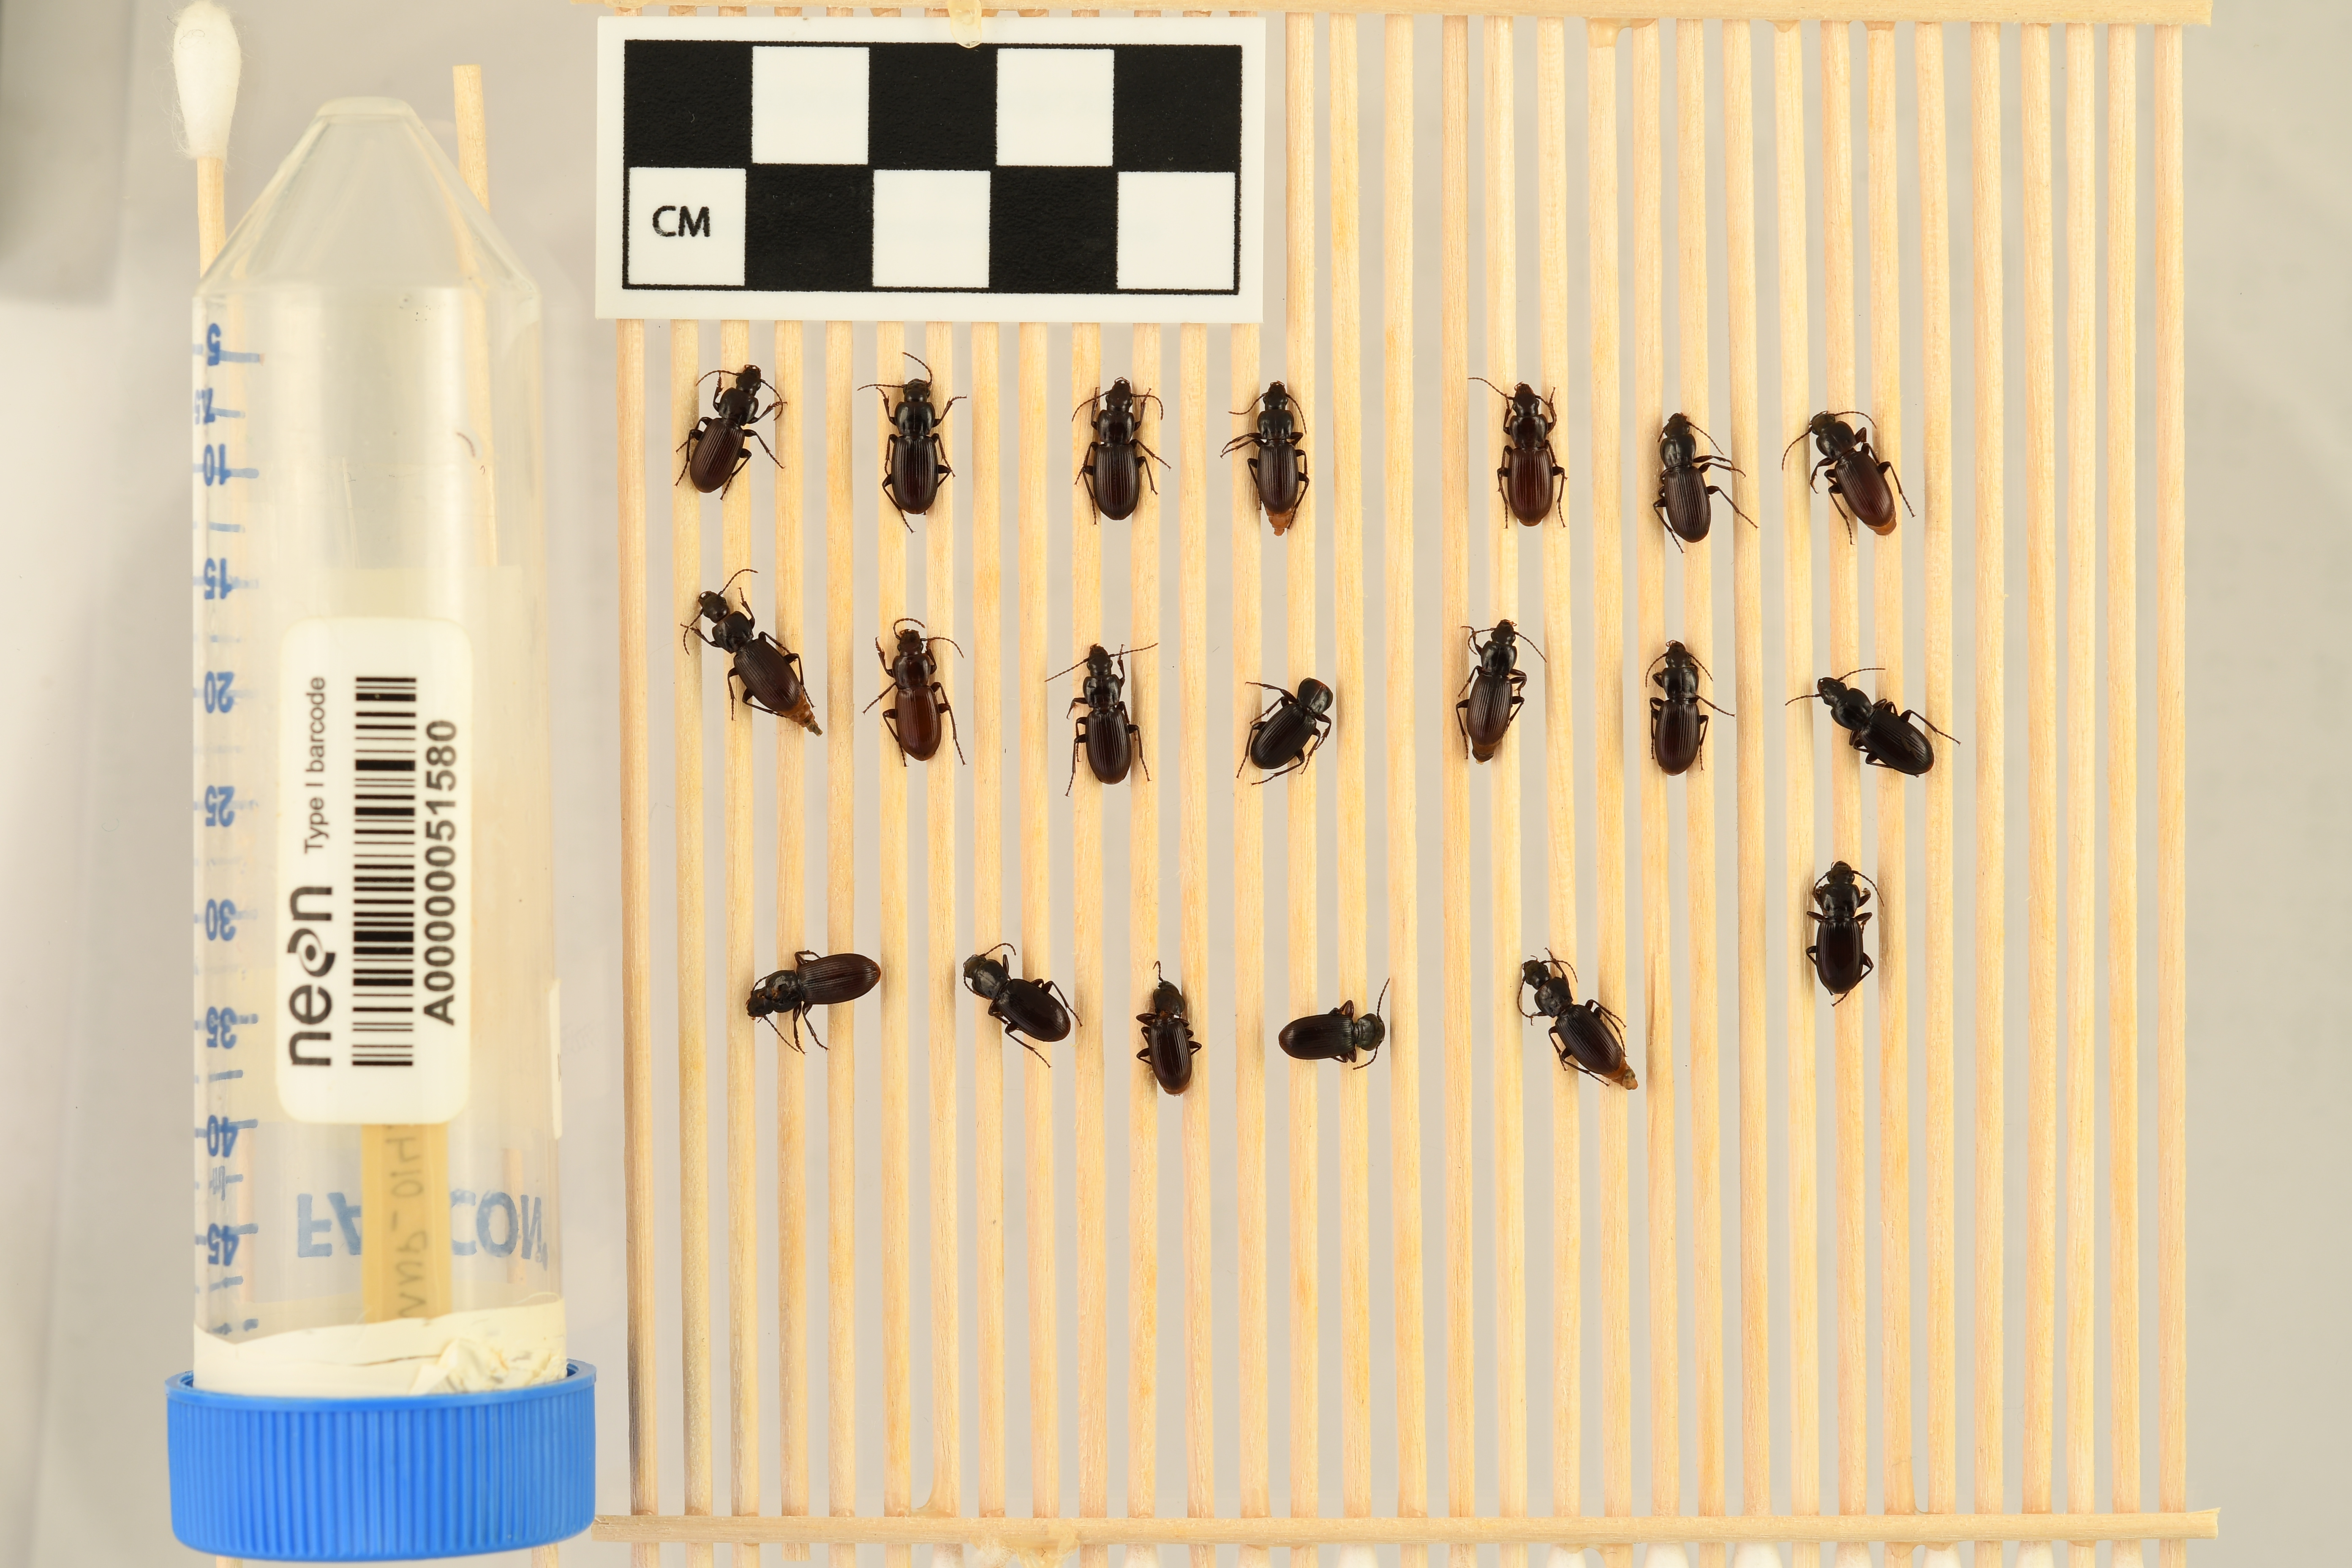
Pterostichus restrictus — Rocky Mountains NEON, plot RMNP_014. Beetle 1, ElytraLength: 0.6054 cm (lying flat: Yes)

Pterostichus restrictus — Rocky Mountains NEON, plot RMNP_014. Beetle 1, ElytraWidth: 0.3434 cm (lying flat: Yes)

Pterostichus restrictus — Rocky Mountains NEON, plot RMNP_014. Beetle 2, ElytraLength: 0.6566 cm (lying flat: Yes)

Pterostichus restrictus — Rocky Mountains NEON, plot RMNP_014. Beetle 2, ElytraWidth: 0.3737 cm (lying flat: Yes)

Pterostichus restrictus — Rocky Mountains NEON, plot RMNP_014. Beetle 3, ElytraLength: 0.6465 cm (lying flat: Yes)

Pterostichus restrictus — Rocky Mountains NEON, plot RMNP_014. Beetle 3, ElytraWidth: 0.3636 cm (lying flat: Yes)

Pterostichus restrictus — Rocky Mountains NEON, plot RMNP_014. Beetle 4, ElytraLength: 0.6064 cm (lying flat: Yes)

Pterostichus restrictus — Rocky Mountains NEON, plot RMNP_014. Beetle 4, ElytraWidth: 0.3232 cm (lying flat: Yes)

Pterostichus restrictus — Rocky Mountains NEON, plot RMNP_014. Beetle 5, ElytraLength: 0.6162 cm (lying flat: Yes)

Pterostichus restrictus — Rocky Mountains NEON, plot RMNP_014. Beetle 5, ElytraWidth: 0.3535 cm (lying flat: Yes)

Pterostichus restrictus — Rocky Mountains NEON, plot RMNP_014. Beetle 6, ElytraLength: 0.628 cm (lying flat: Yes)

Pterostichus restrictus — Rocky Mountains NEON, plot RMNP_014. Beetle 6, ElytraWidth: 0.3234 cm (lying flat: Yes)

Pterostichus restrictus — Rocky Mountains NEON, plot RMNP_014. Beetle 7, ElytraLength: 0.6566 cm (lying flat: Yes)

Pterostichus restrictus — Rocky Mountains NEON, plot RMNP_014. Beetle 7, ElytraWidth: 0.3534 cm (lying flat: Yes)

Pterostichus restrictus — Rocky Mountains NEON, plot RMNP_014. Beetle 8, ElytraLength: 0.6376 cm (lying flat: Yes)

Pterostichus restrictus — Rocky Mountains NEON, plot RMNP_014. Beetle 8, ElytraWidth: 0.3455 cm (lying flat: Yes)

Pterostichus restrictus — Rocky Mountains NEON, plot RMNP_014. Beetle 9, ElytraLength: 0.6114 cm (lying flat: Yes)

Pterostichus restrictus — Rocky Mountains NEON, plot RMNP_014. Beetle 9, ElytraWidth: 0.3458 cm (lying flat: Yes)

Pterostichus restrictus — Rocky Mountains NEON, plot RMNP_014. Beetle 10, ElytraLength: 0.6214 cm (lying flat: Yes)

Pterostichus restrictus — Rocky Mountains NEON, plot RMNP_014. Beetle 10, ElytraWidth: 0.3471 cm (lying flat: Yes)

Pterostichus restrictus — Rocky Mountains NEON, plot RMNP_014. Beetle 11, ElytraLength: 0.6075 cm (lying flat: Yes)

Pterostichus restrictus — Rocky Mountains NEON, plot RMNP_014. Beetle 11, ElytraWidth: 0.3431 cm (lying flat: Yes)

Pterostichus restrictus — Rocky Mountains NEON, plot RMNP_014. Beetle 12, ElytraLength: 0.5983 cm (lying flat: Yes)

Pterostichus restrictus — Rocky Mountains NEON, plot RMNP_014. Beetle 12, ElytraWidth: 0.3309 cm (lying flat: Yes)

Pterostichus restrictus — Rocky Mountains NEON, plot RMNP_014. Beetle 13, ElytraLength: 0.6091 cm (lying flat: No)

Pterostichus restrictus — Rocky Mountains NEON, plot RMNP_014. Beetle 13, ElytraWidth: 0.3434 cm (lying flat: No)

Pterostichus restrictus — Rocky Mountains NEON, plot RMNP_014. Beetle 14, ElytraLength: 0.6612 cm (lying flat: Yes)

Pterostichus restrictus — Rocky Mountains NEON, plot RMNP_014. Beetle 14, ElytraWidth: 0.3476 cm (lying flat: Yes)

Pterostichus restrictus — Rocky Mountains NEON, plot RMNP_014. Beetle 15, ElytraLength: 0.6577 cm (lying flat: Yes)

Pterostichus restrictus — Rocky Mountains NEON, plot RMNP_014. Beetle 15, ElytraWidth: 0.358 cm (lying flat: Yes)

Pterostichus restrictus — Rocky Mountains NEON, plot RMNP_014. Beetle 16, ElytraLength: 0.6472 cm (lying flat: Yes)

Pterostichus restrictus — Rocky Mountains NEON, plot RMNP_014. Beetle 16, ElytraWidth: 0.3394 cm (lying flat: Yes)

Pterostichus restrictus — Rocky Mountains NEON, plot RMNP_014. Beetle 17, ElytraLength: 0.5746 cm (lying flat: Yes)

Pterostichus restrictus — Rocky Mountains NEON, plot RMNP_014. Beetle 17, ElytraWidth: 0.3072 cm (lying flat: Yes)

Pterostichus restrictus — Rocky Mountains NEON, plot RMNP_014. Beetle 18, ElytraLength: 0.6283 cm (lying flat: Yes)

Pterostichus restrictus — Rocky Mountains NEON, plot RMNP_014. Beetle 18, ElytraWidth: 0.3448 cm (lying flat: Yes)

Pterostichus restrictus — Rocky Mountains NEON, plot RMNP_014. Beetle 19, ElytraLength: 0.6509 cm (lying flat: Yes)

Pterostichus restrictus — Rocky Mountains NEON, plot RMNP_014. Beetle 19, ElytraWidth: 0.3234 cm (lying flat: Yes)

Pterostichus restrictus — Rocky Mountains NEON, plot RMNP_014. Beetle 20, ElytraLength: 0.6263 cm (lying flat: Yes)

Pterostichus restrictus — Rocky Mountains NEON, plot RMNP_014. Beetle 20, ElytraWidth: 0.3737 cm (lying flat: Yes)